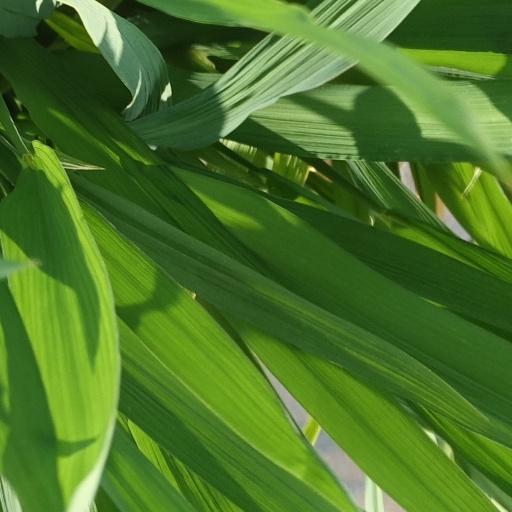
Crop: rice